Operation Tungsten

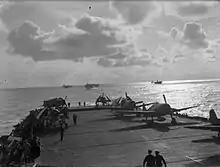
Grumman Hellcats on the escort carrier HMS "Emperor", with other ships of the British force in the background

The Fleet Air Arm units selected for Operation Tungsten conducted intensive training from February 1944 under Roy Sydney Baker-Falkner with his very experienced 827 Naval Air Squadron and 830 Naval Air Squadron. A high proportion of the airmen of the 2nd Wing 829 NAS and 831 NAS were inexperienced, and the captain of "Victorious" estimated that 85 per cent of the aircrew embarked on his ship had not previously operated at sea. The training programme was centred on Loch Eriboll in northern Scotland which, like Kaafjord, was surrounded by steep hills. Flying from RNAS Hatston in the Orkney Islands, aircrew practiced manoeuvring around this terrain to familiarise themselves with the tactics needed to avoid German anti-aircraft guns and successfully attack "Tirpitz". The Royal Navy drew on intelligence on the defences of Kaafjord to make the exercise range as similar to the conditions around "Tirpitz" as was possible, and the aircrew were extensively briefed on the locations of German positions. An area the size of the battleship was also marked out on an island in the centre of the loch and repeatedly bombed.